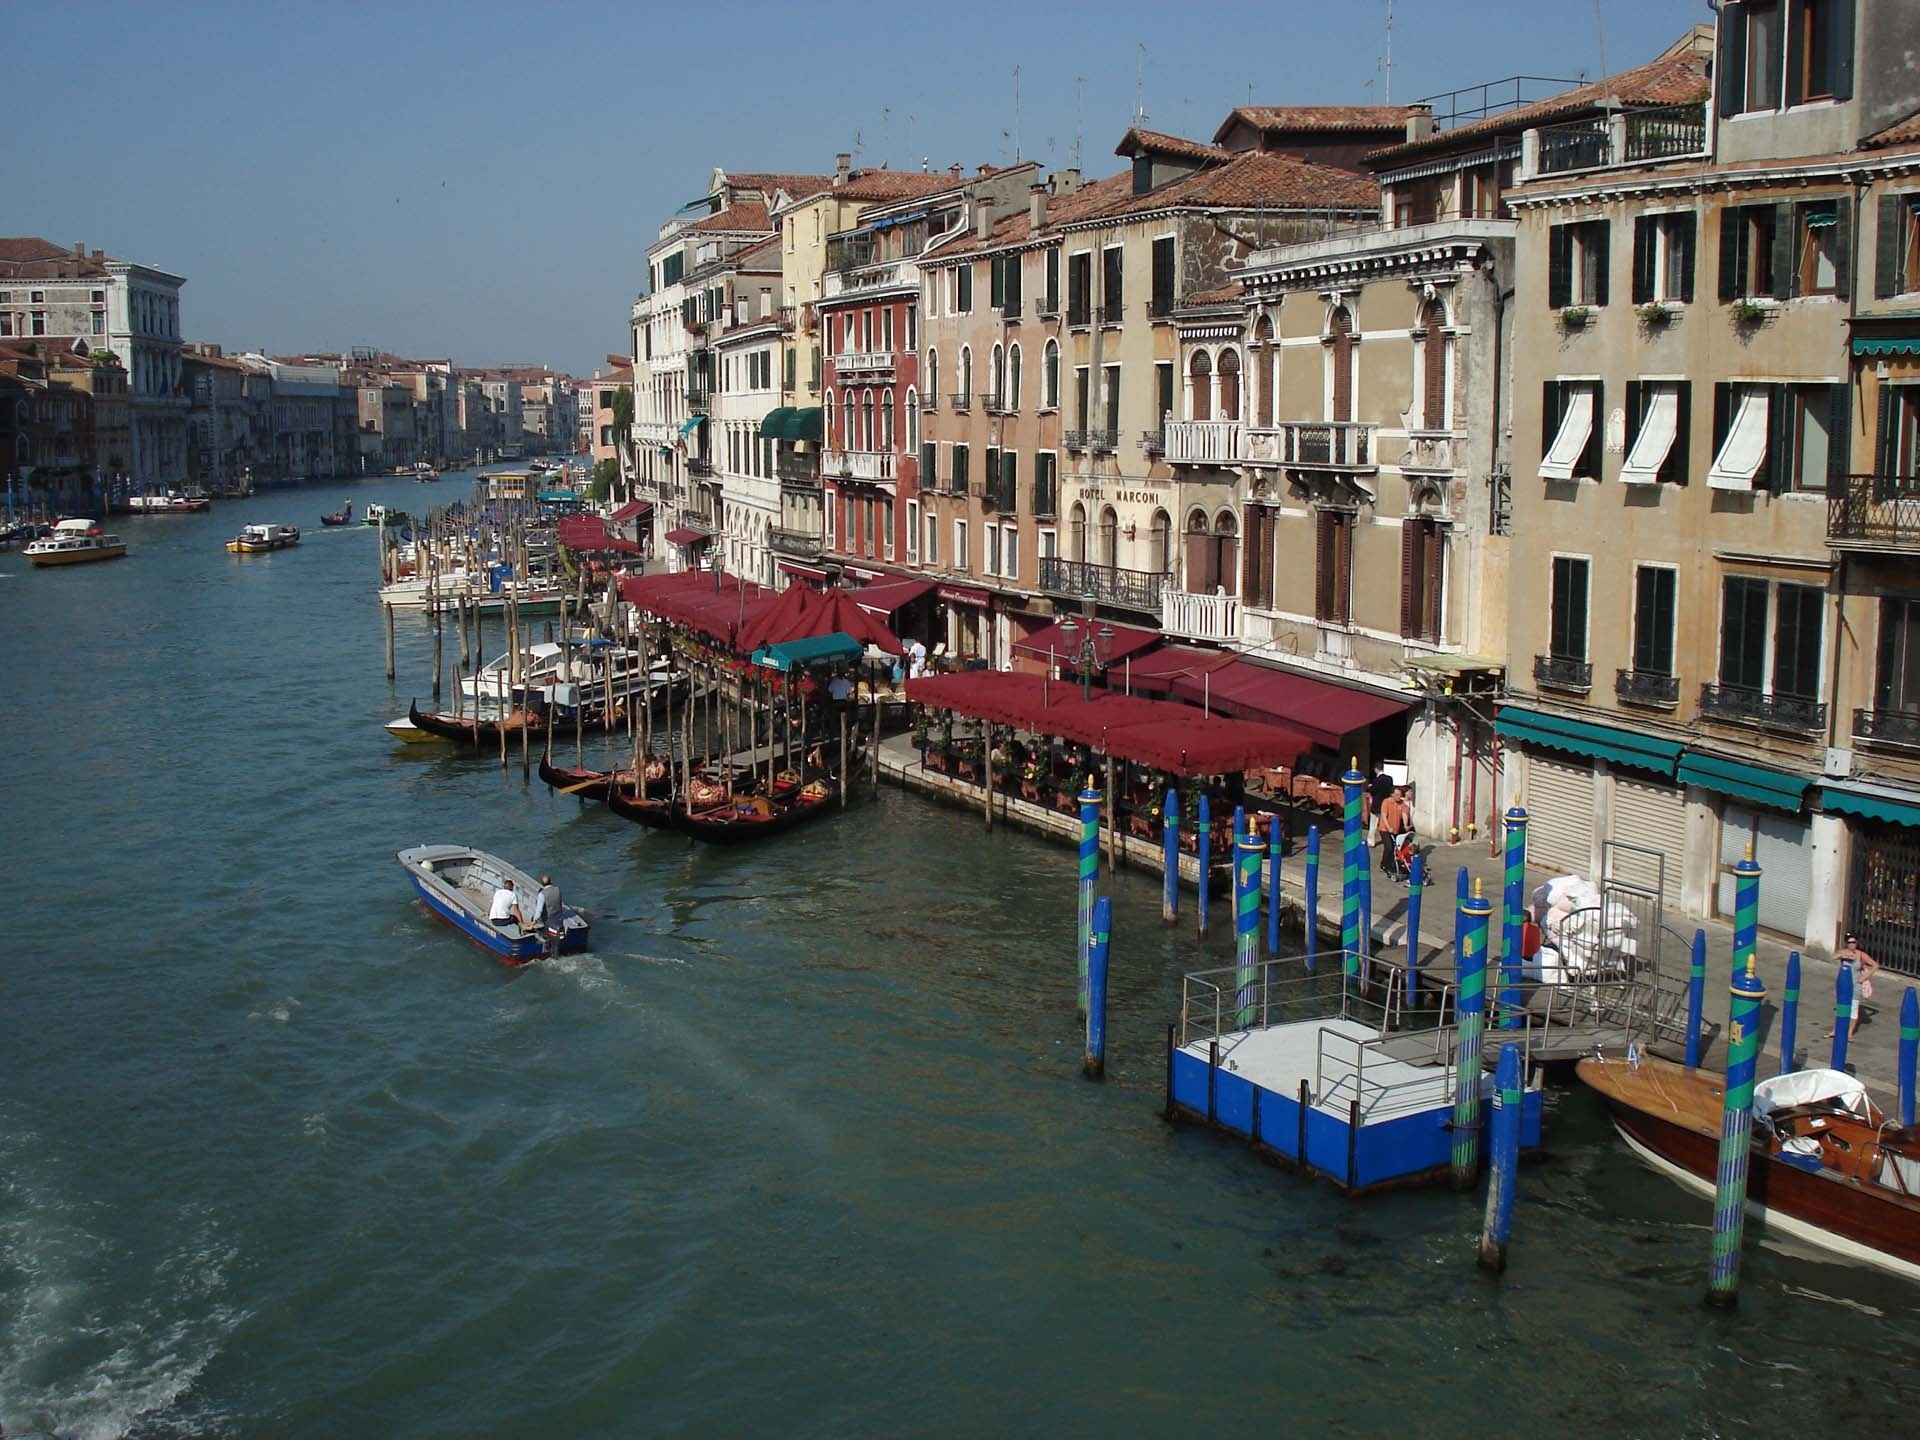
sea, water, dock, boat, town, canal, cityscape, vehicle, romantic, italy, harbor, venice, port, waterway, body of water, boats, venezia, channel, gondolas, watercraft, historically, canale grande, bowever